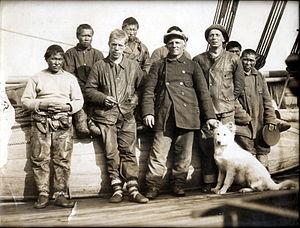
Guennadi Nikititch Olonkine, né le 6 septembre 1897 à Kad Moudyoujskoï et mort le 16 septembre 1960 à Tromsø, est un explorateur polaire et opérateur radio norvégien d’origine russe.
L'île Jan Mayen est un territoire de la Norvège constitué d'une île située à la limite entre les mers de Norvège et du Groenland et dont l'administration est confiée au département du Nordland. Après sa découverte au début du XVIIᵉ siècle par des baleiniers, l'île n'est revendiquée par aucune nation et sert seulement de base pour la chasse à la baleine ou la chasse au renard polaire. Elle devient un lieu d'études scientifiques lors de la première année polaire internationale durant l'hiver 1882-1883. Ce n'est qu'en 1929 que la Norvège en prend la possession exclusive et l'utilise comme base météorologique dans un premier temps, puis de radionavigation à partir de 1959.